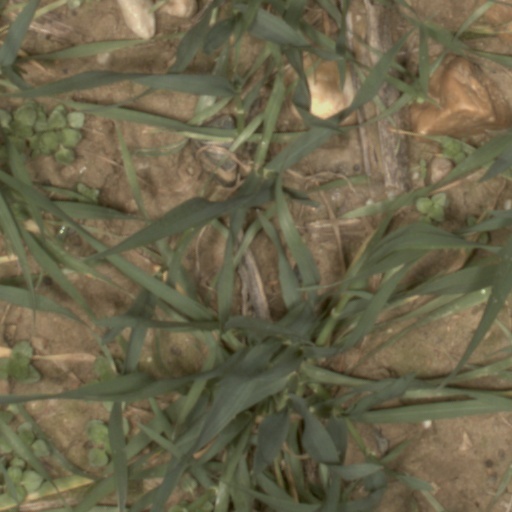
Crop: wheat